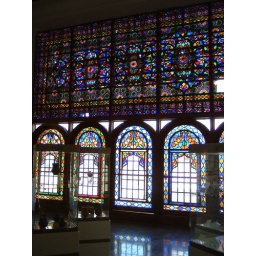
Stained glass windows in a museum in Kurdish city of Sanandaj, Iran